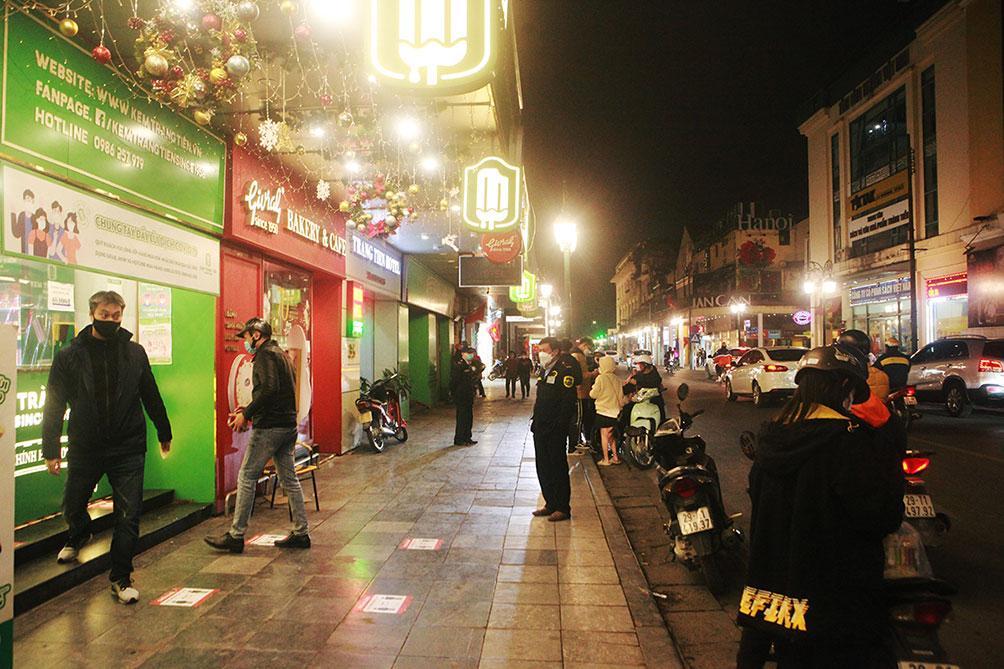
có nhiều người đang đứng ở bên cạnh vỉa hè